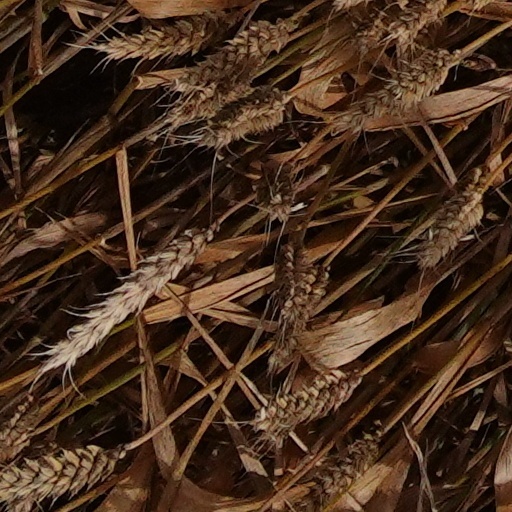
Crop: wheat